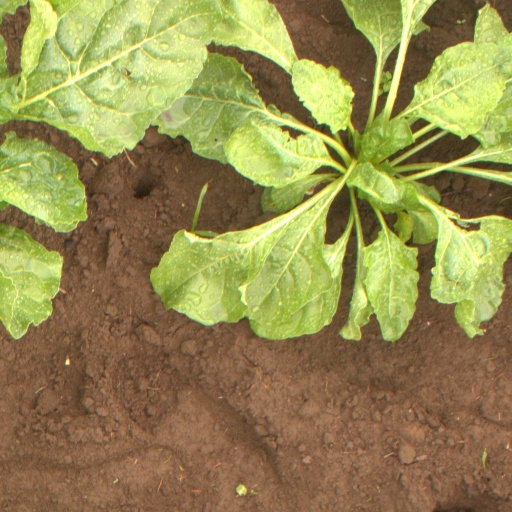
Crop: sugar beet